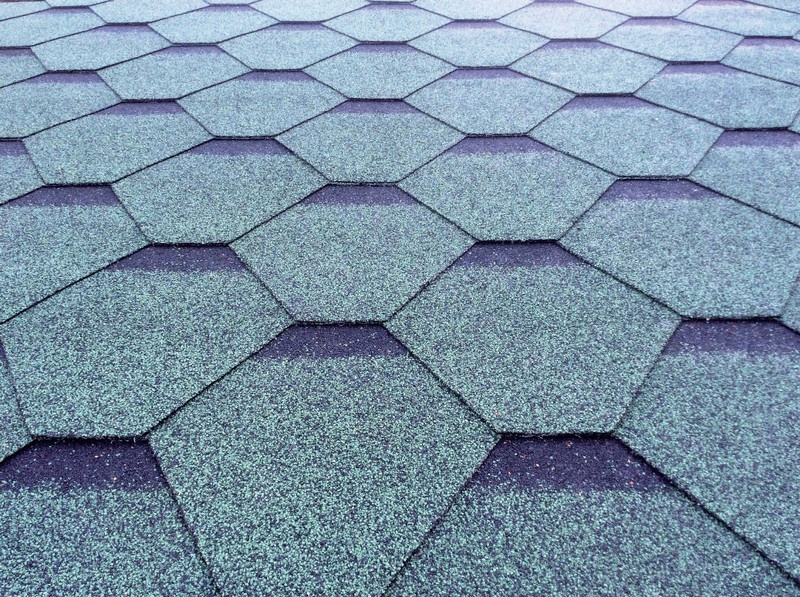
Tegole Canadesi Verde Rosso Bituminose per Tetto Legno Casette Gazebo Pergole
tempi di consegna 10/15 giorni lavorativi Confezione di tegole bituminose con armatura in poliestere con graniglia ceramizzata. Facili e veloci da montare, si possono fissare con semplici chiodi. Tegola studiate per l'impermeabilizzazione, protezione e quindi una maggiore durata del legno di casette, tetti, gazebo e pergole permettono all'acqua di scorrere via evitando infiltrazioni. Disponibili nei colori: verde rosso Caratteristiche Tecniche: 2.3 mq circa armatura poliestere, graniglia ceramizzata
Brand: Brico e Arredo
Category: Hardware > Building Materials > Roofing > Roofing Shingles & Tiles > Shake-Style Shingles